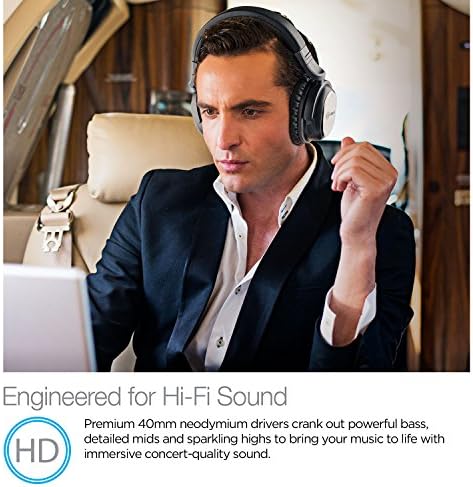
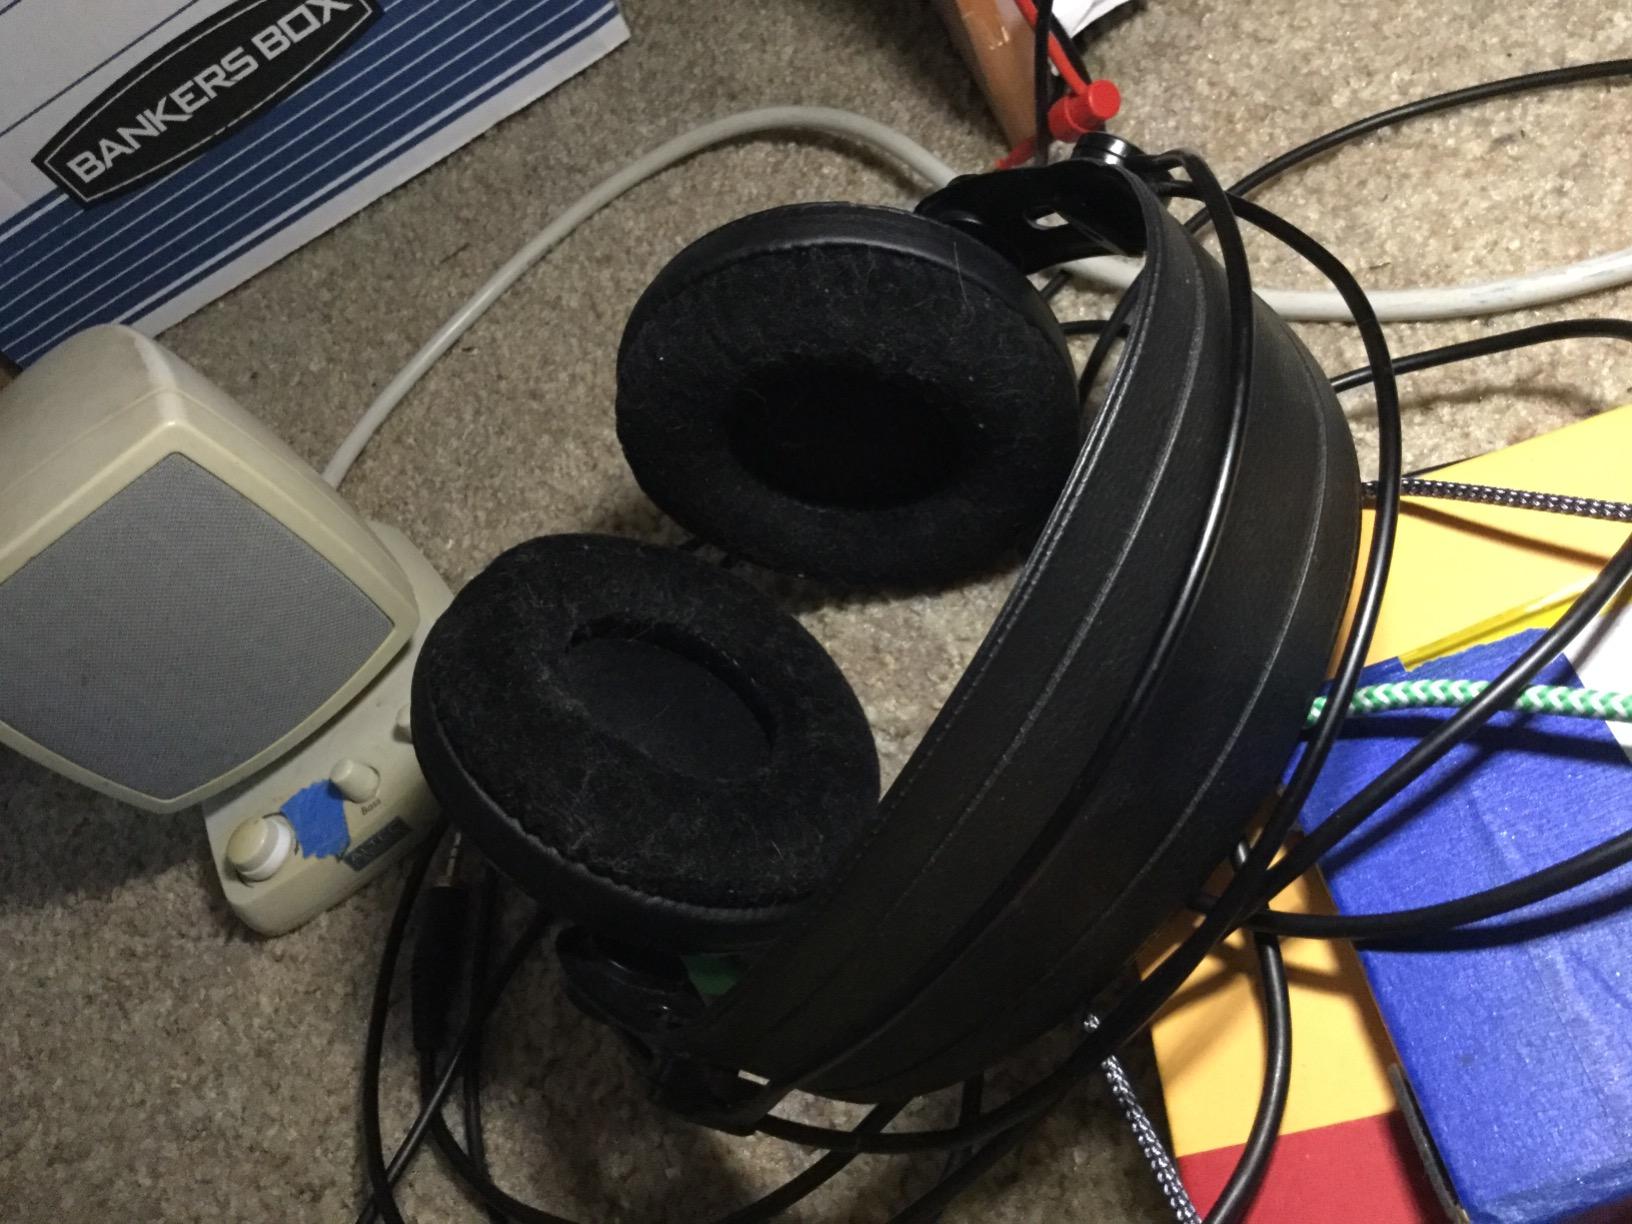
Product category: headphones
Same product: no